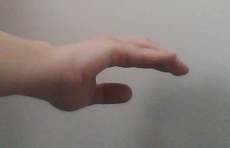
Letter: jeem